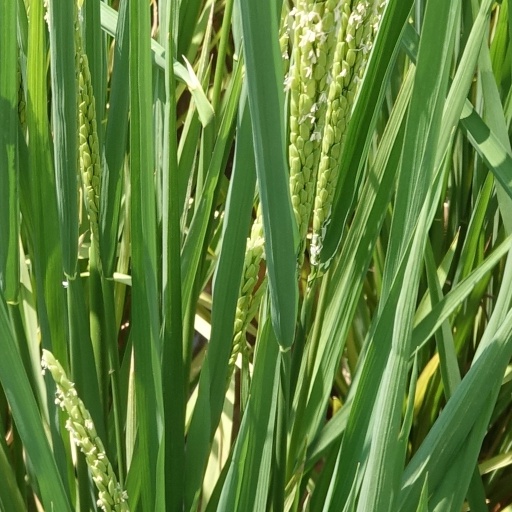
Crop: rice